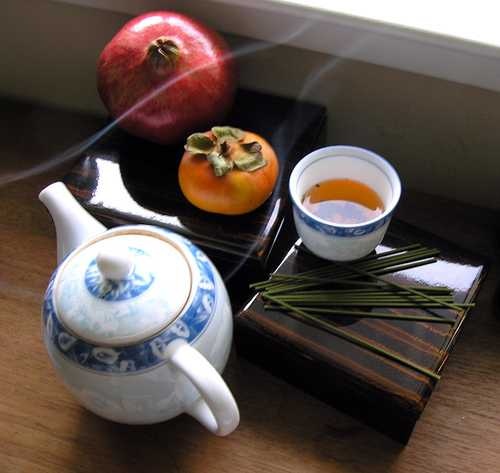
Label: Pomegranate